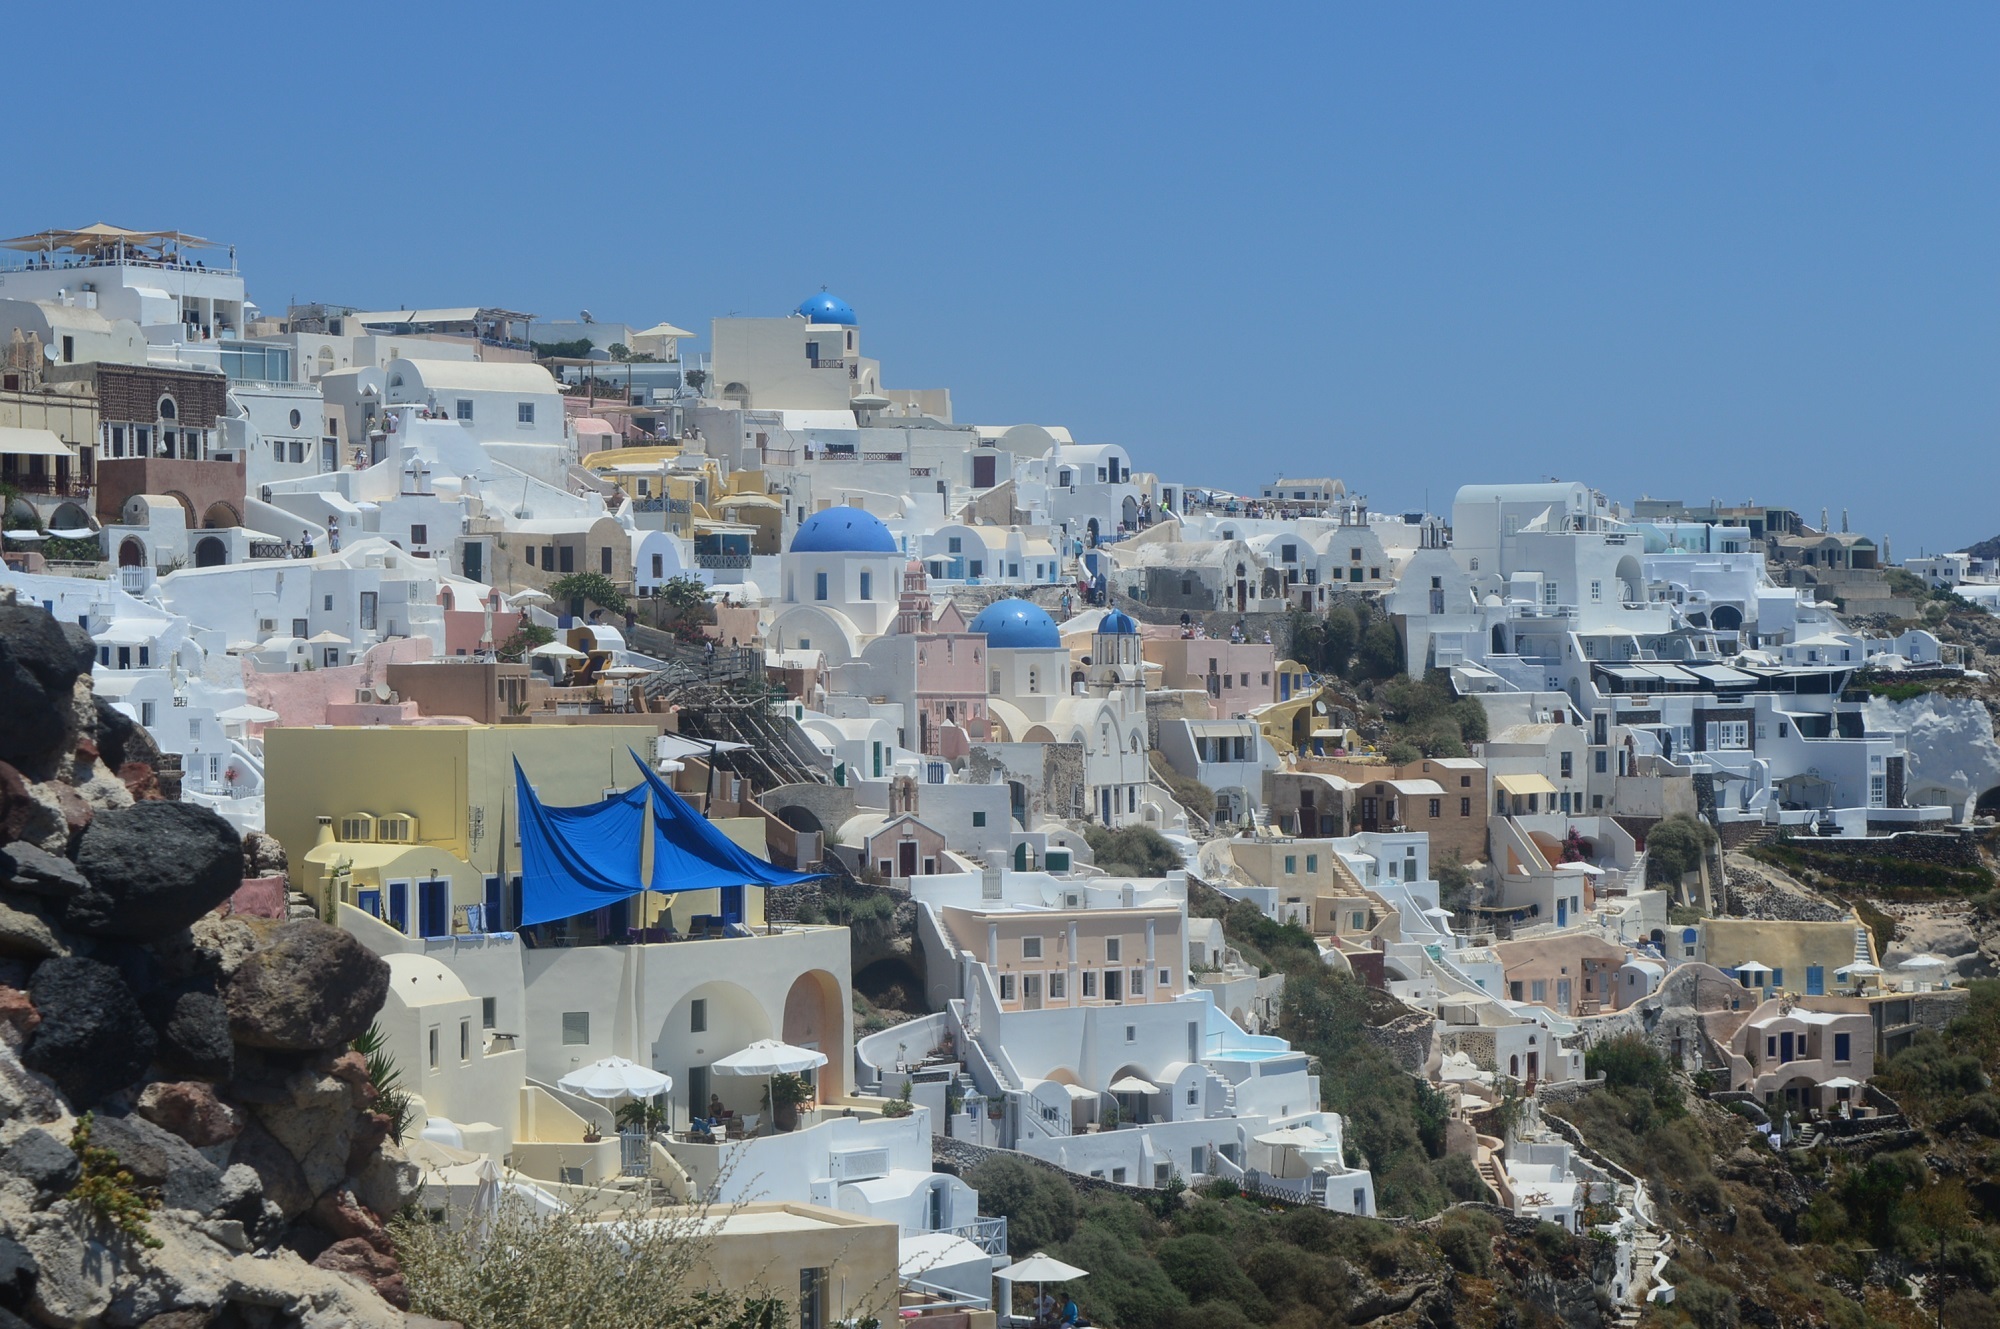
sea, coast, ocean, architecture, house, town, city, cityscape, panorama, travel, village, mediterranean, seascape, island, chapel, tourism, santorini, resort, greece, neighbourhood, aerial photography, residential area, human settlement